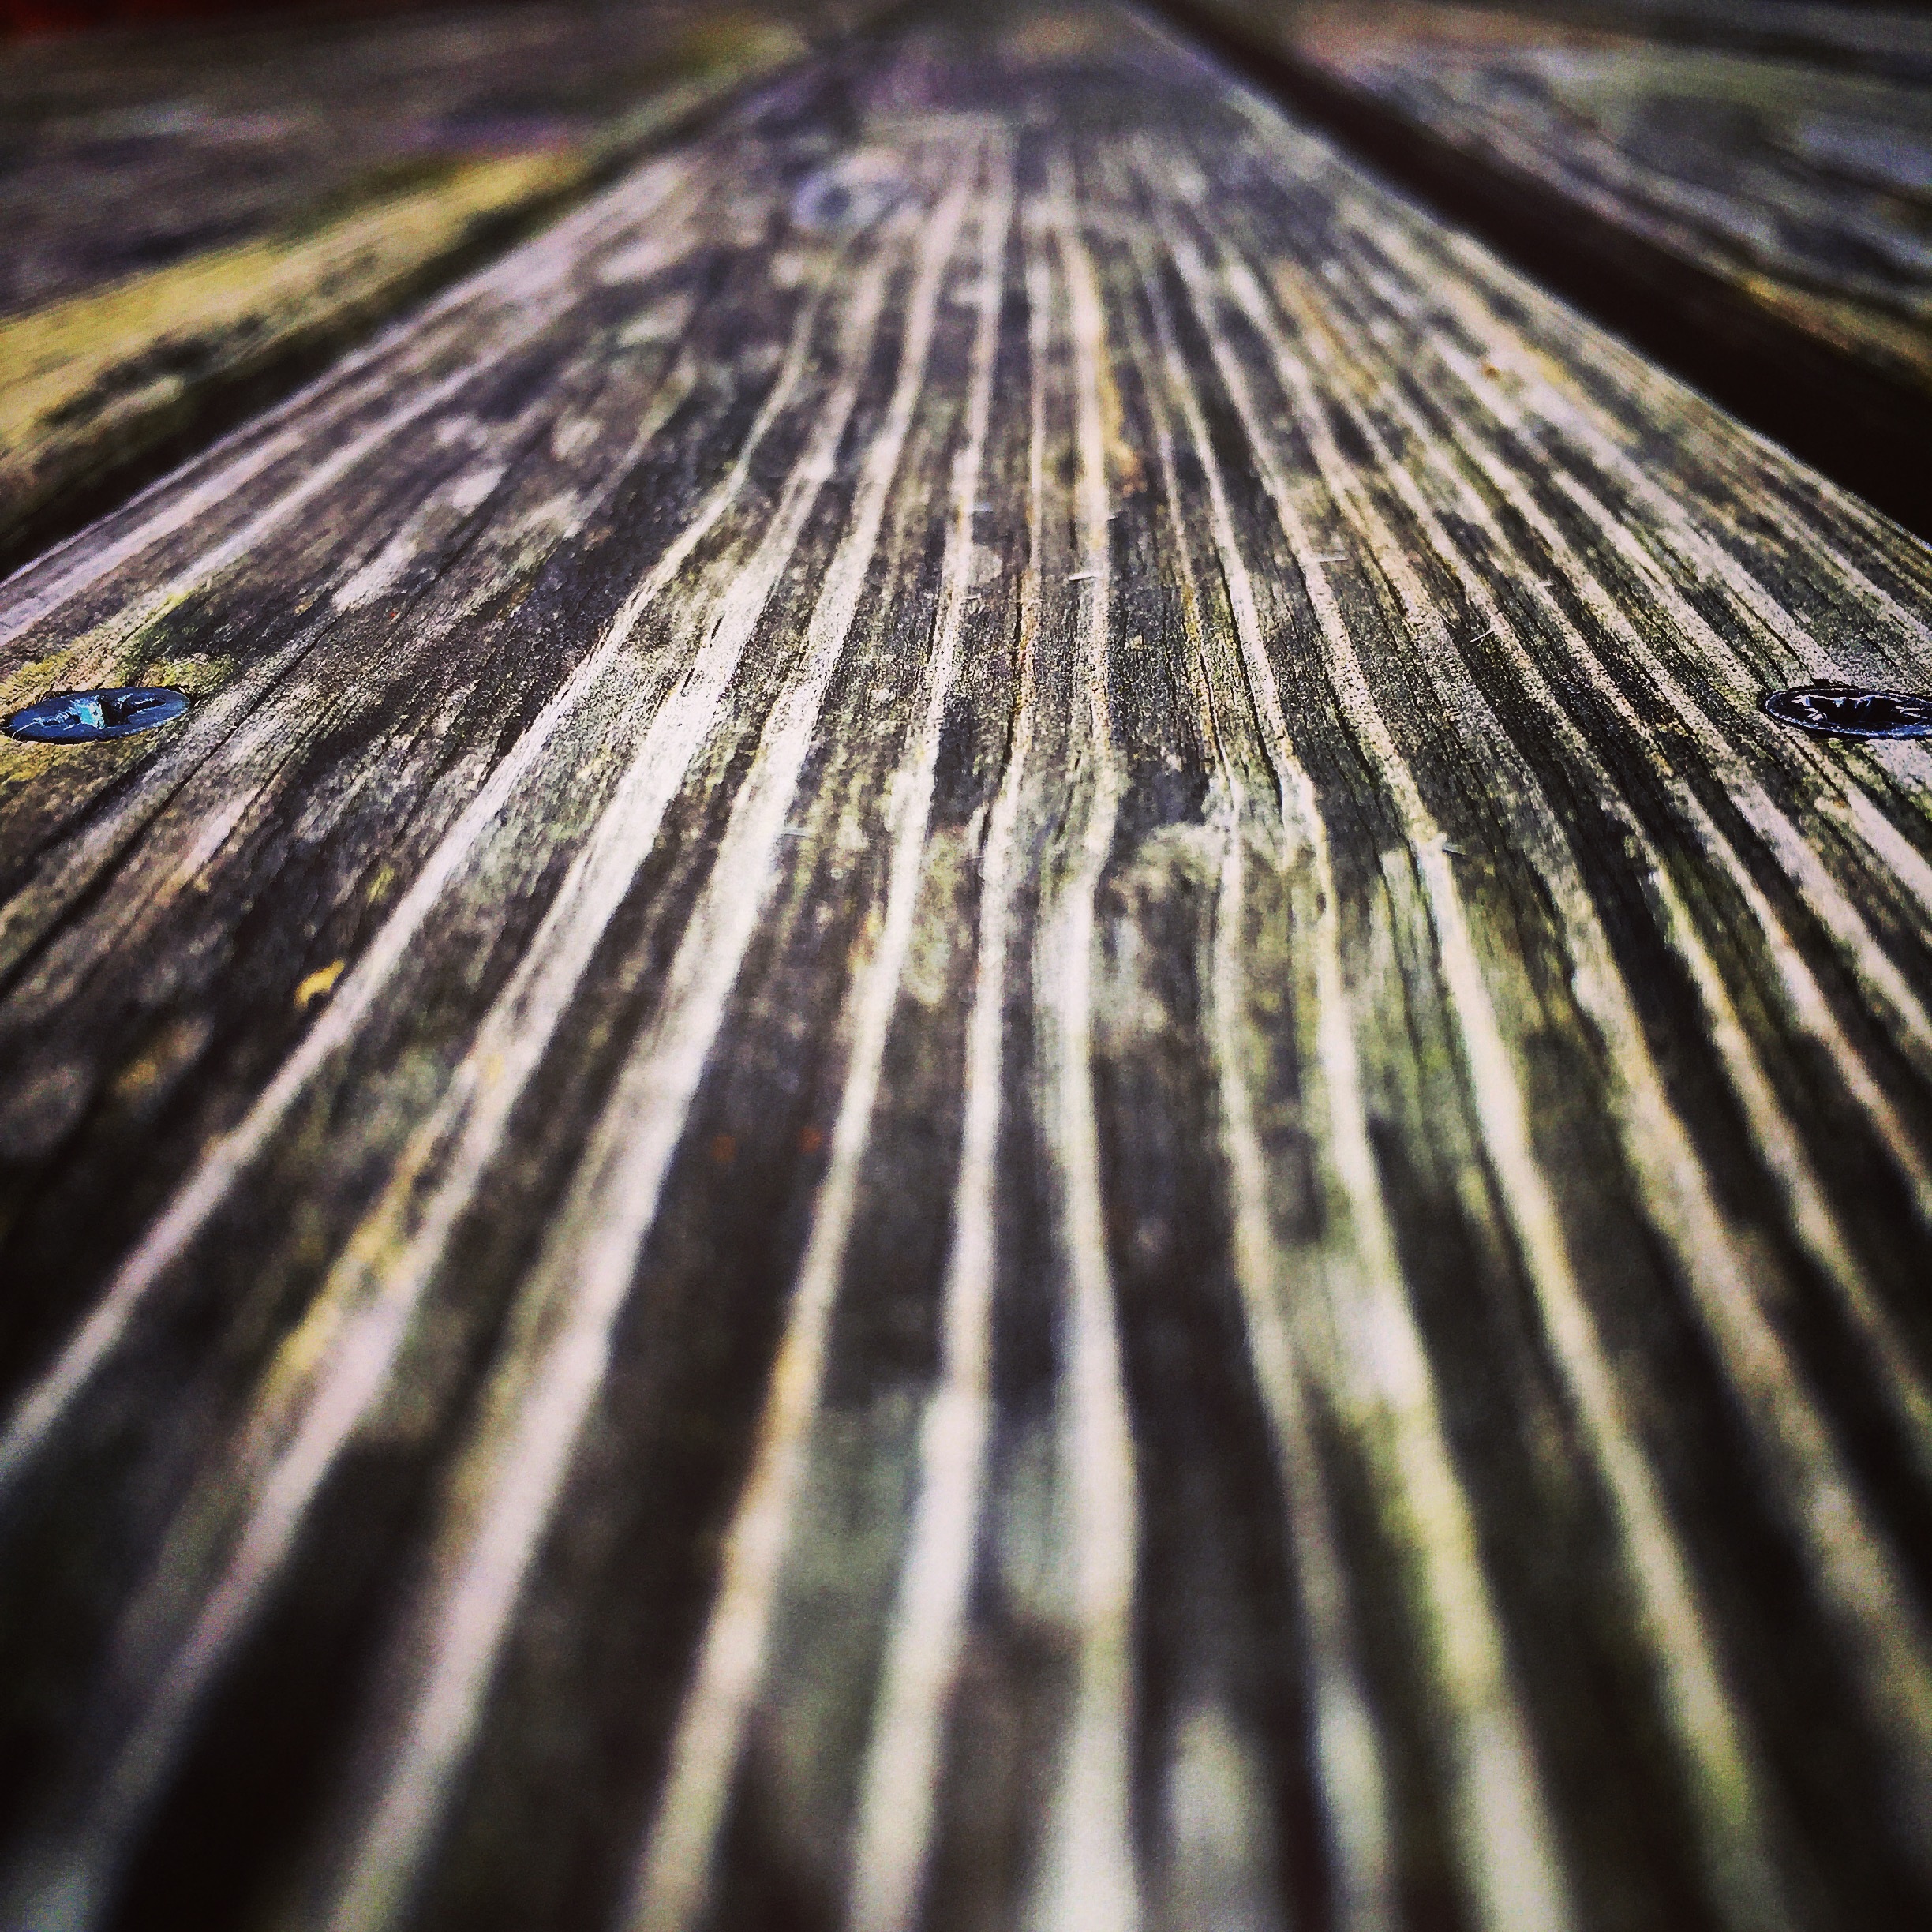
tree, water, nature, wing, light, wood, photography, sunlight, leaf, line, reflection, close up, macro photography